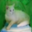
Label: cat